Mike Johnston (Colorado politician)

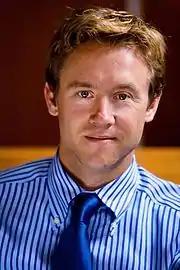
Johnston in 2009

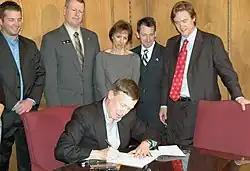
Johnston (right) watches as Governor John Hickenlooper signs HB-1262 in 2011

In April 2009, Johnston declared his candidacy for Colorado's 33rd Senate district, a historically African-American legislative seat based in northeastern Denver, after incumbent Peter Groff announced his resignation upon accepting an appointment in the Obama administration's Department of Education. Johnston cited education as the central motivation for his run, including the failure of a bill during the 2008 session granting in-state tuition to undocumented immigrants. During his campaign for the legislative appointment, he met personally with almost all members of the vacancy committee.